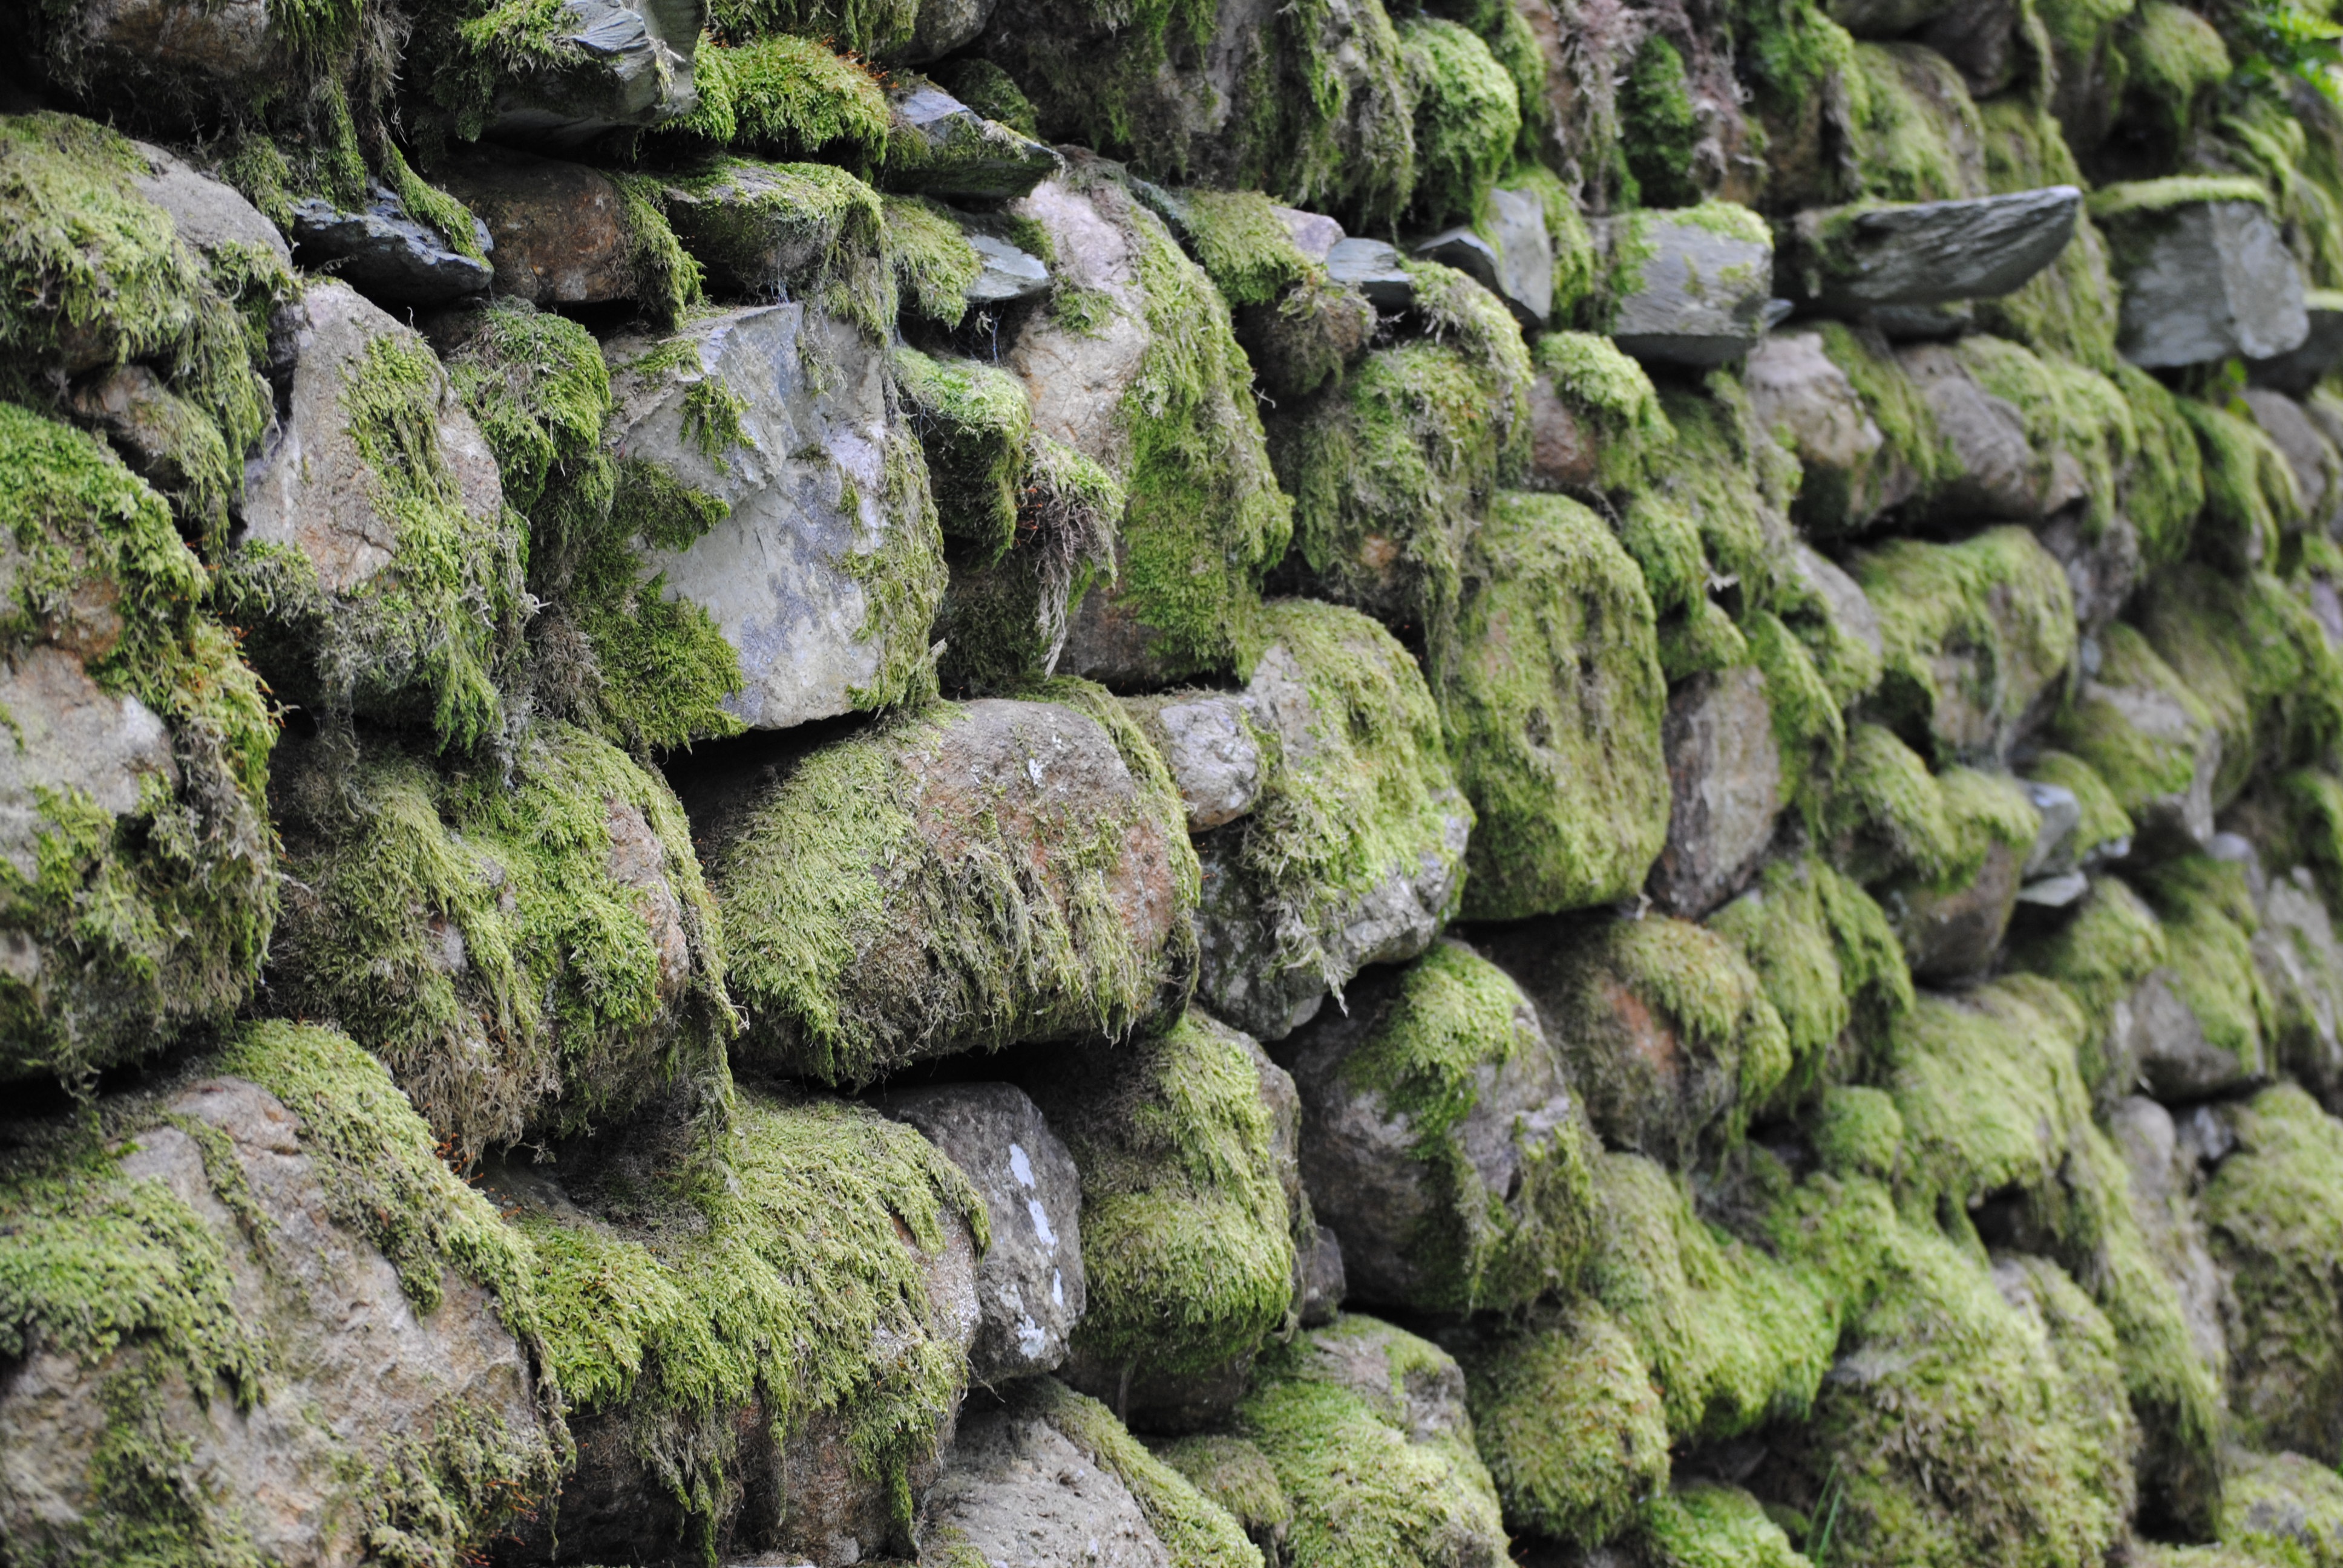
tree, nature, forest, grass, outdoor, rock, structure, plant, texture, flower, trunk, old, wall, stone, moss, green, natural, rough, stone wall, terrain, weathered, vegetation, shrub, rainforest, plantation, aged, woody plant, land plant, non vascular land plant